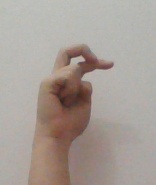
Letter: zay